Smuggling of silkworm eggs into the Roman Empire

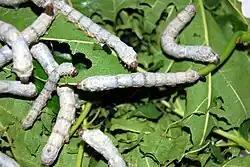
Silkworms

Silk was first produced sometime during the third millennium BC by the Chinese. By the first century AD, there was a steady flow of silk into the Roman Empire. With the rise of the Sassanid Empire and the subsequent Roman–Persian Wars, importing silk to Europe became increasingly difficult and expensive. The Persians strictly controlled trade in their territory and would suspend trade in times of war. Consequently, the Roman Emperor Justinian I tried creating alternative trade routes to Sogdiana, which at the time had become a major silk-producing centre: one to the north via Crimea, and one to the south via Ethiopia. The failure of these efforts led Justinian I to look elsewhere since demand for this luxury good was high, even within his inner circle.